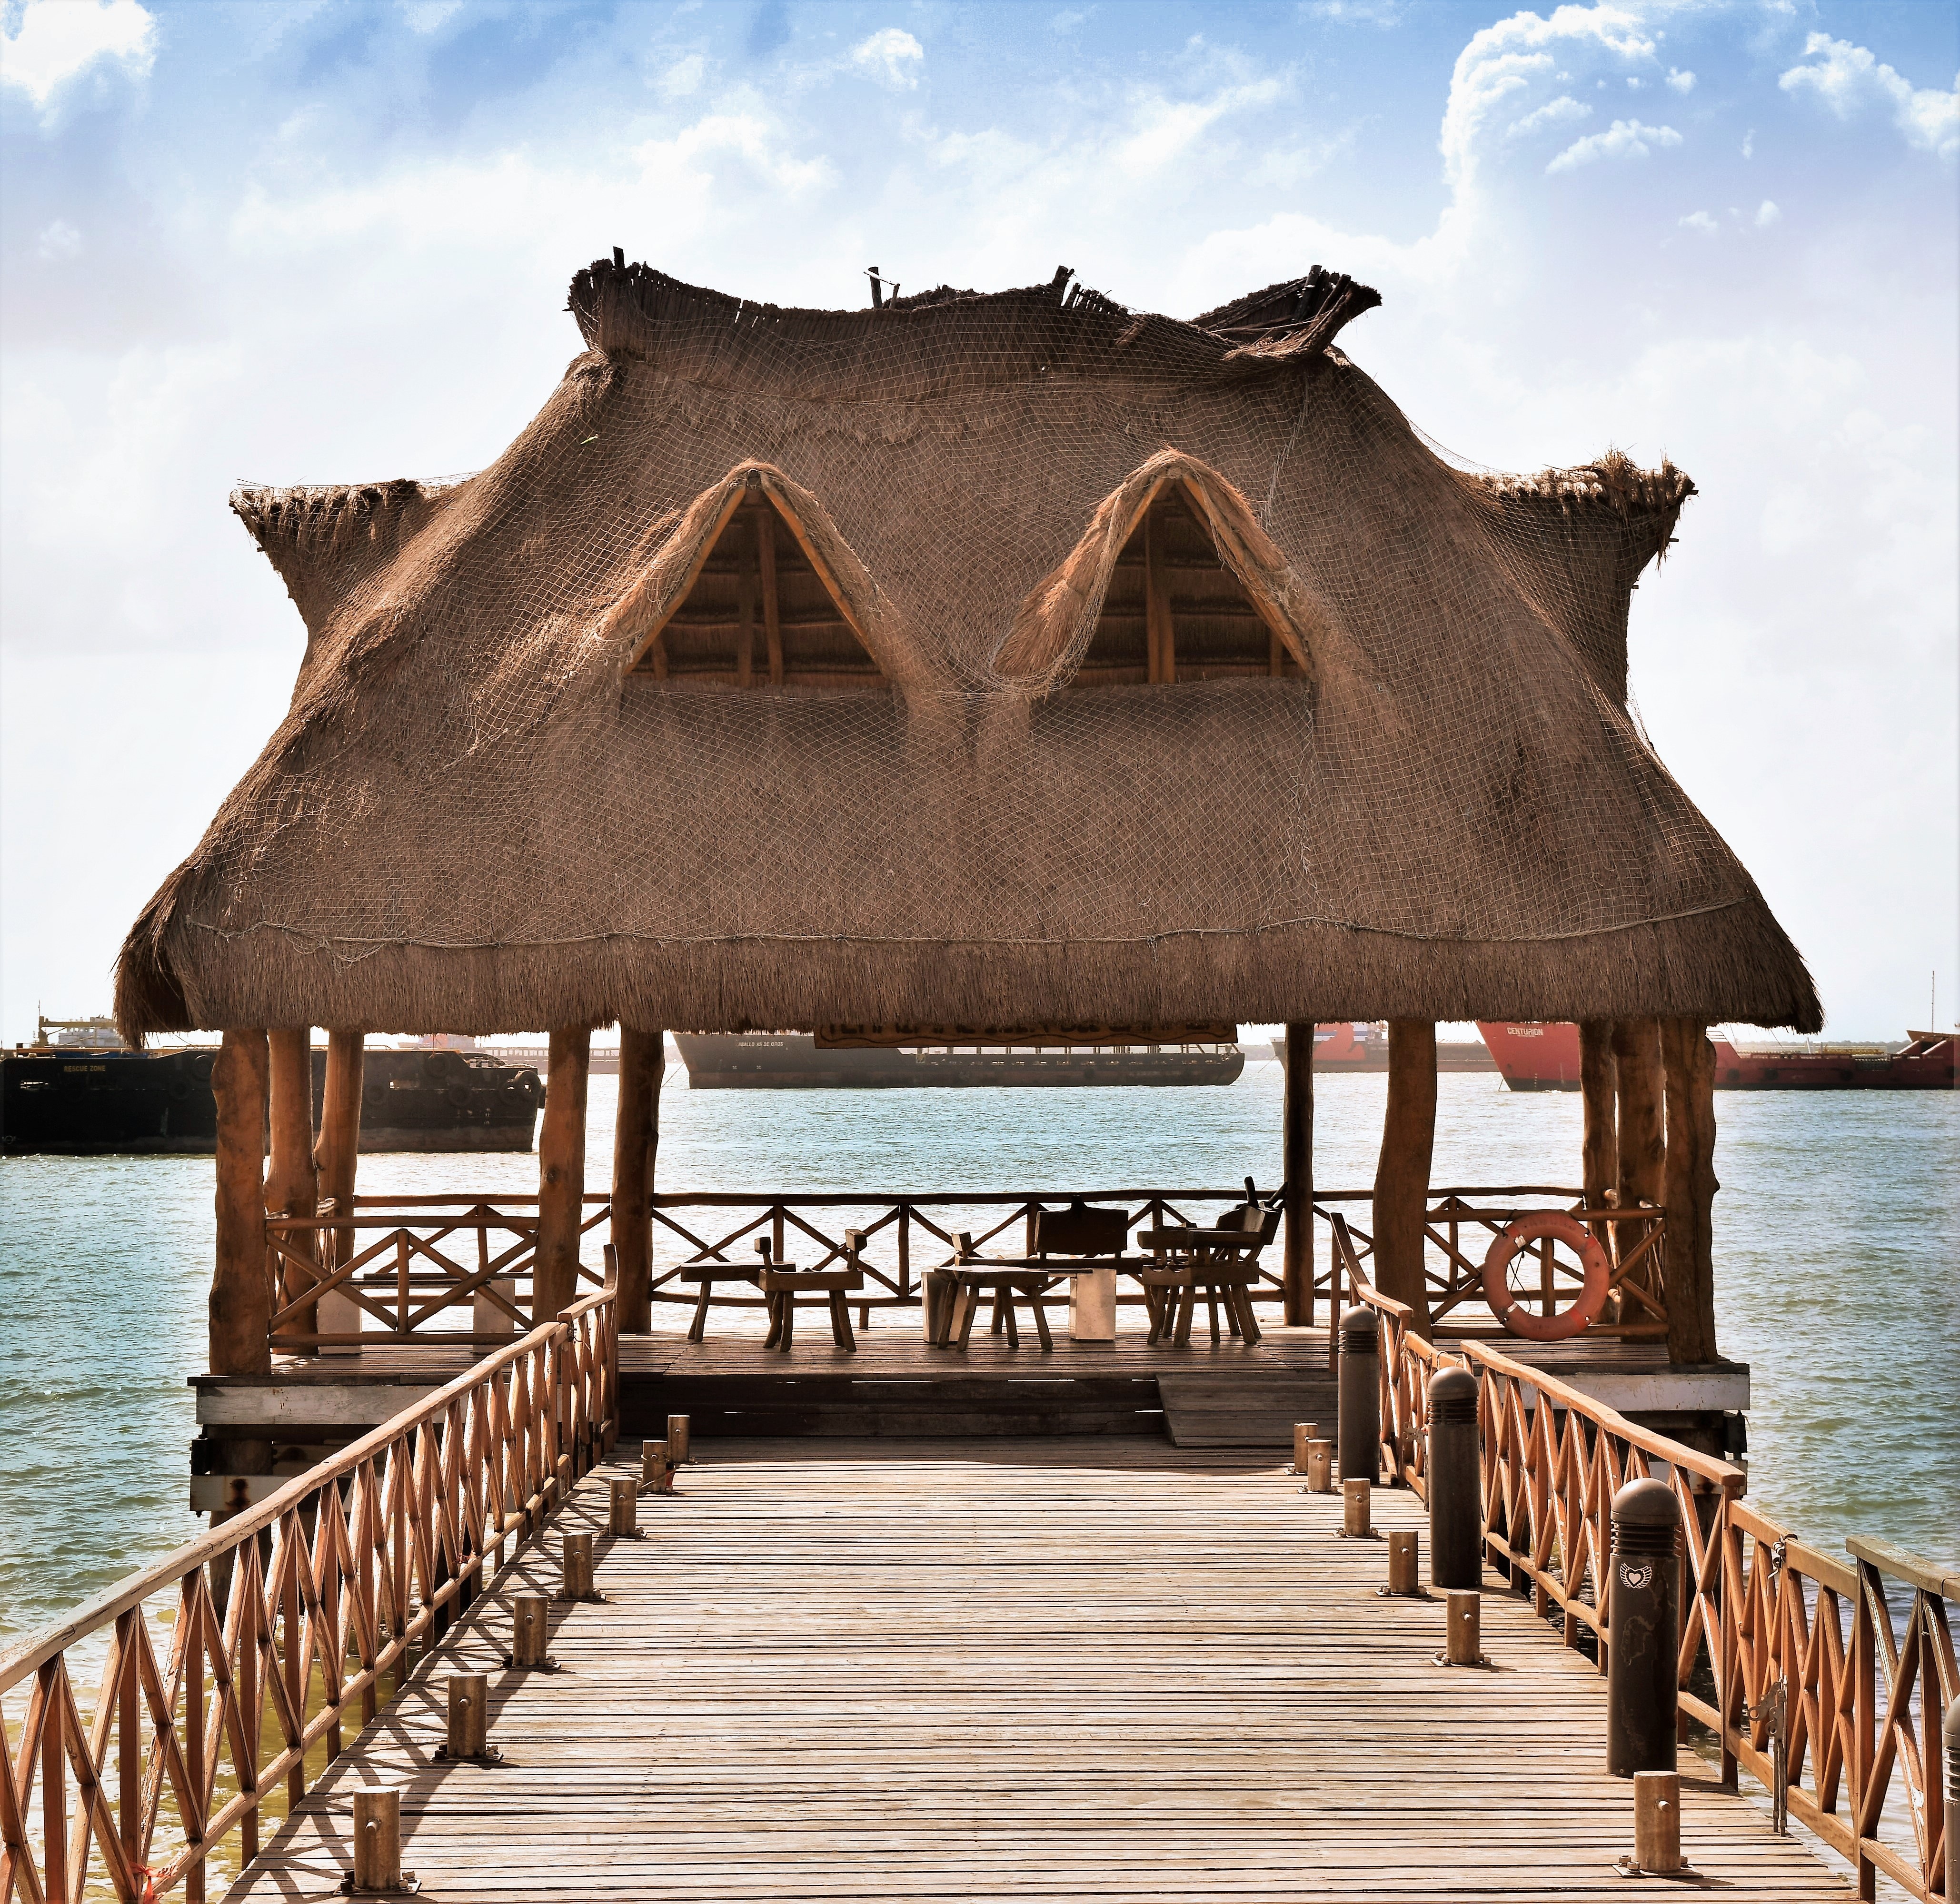
sea, sky, wood, house, vacation, hut, cabin, gazebo, port, mexico, casita, crannog, campeche, palapa, outdoor structure, ciudad del carmen